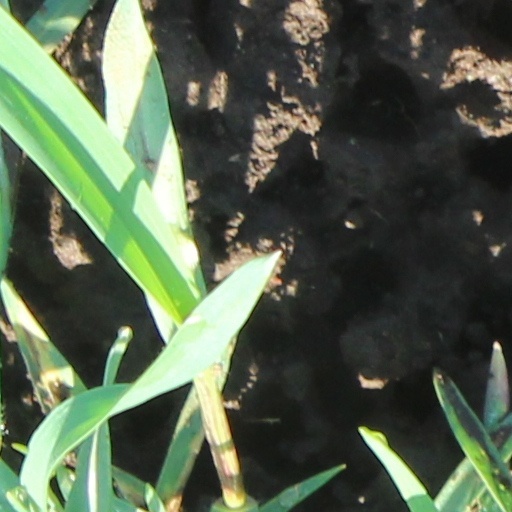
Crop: wheat